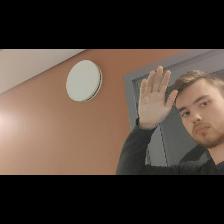
Label: Human